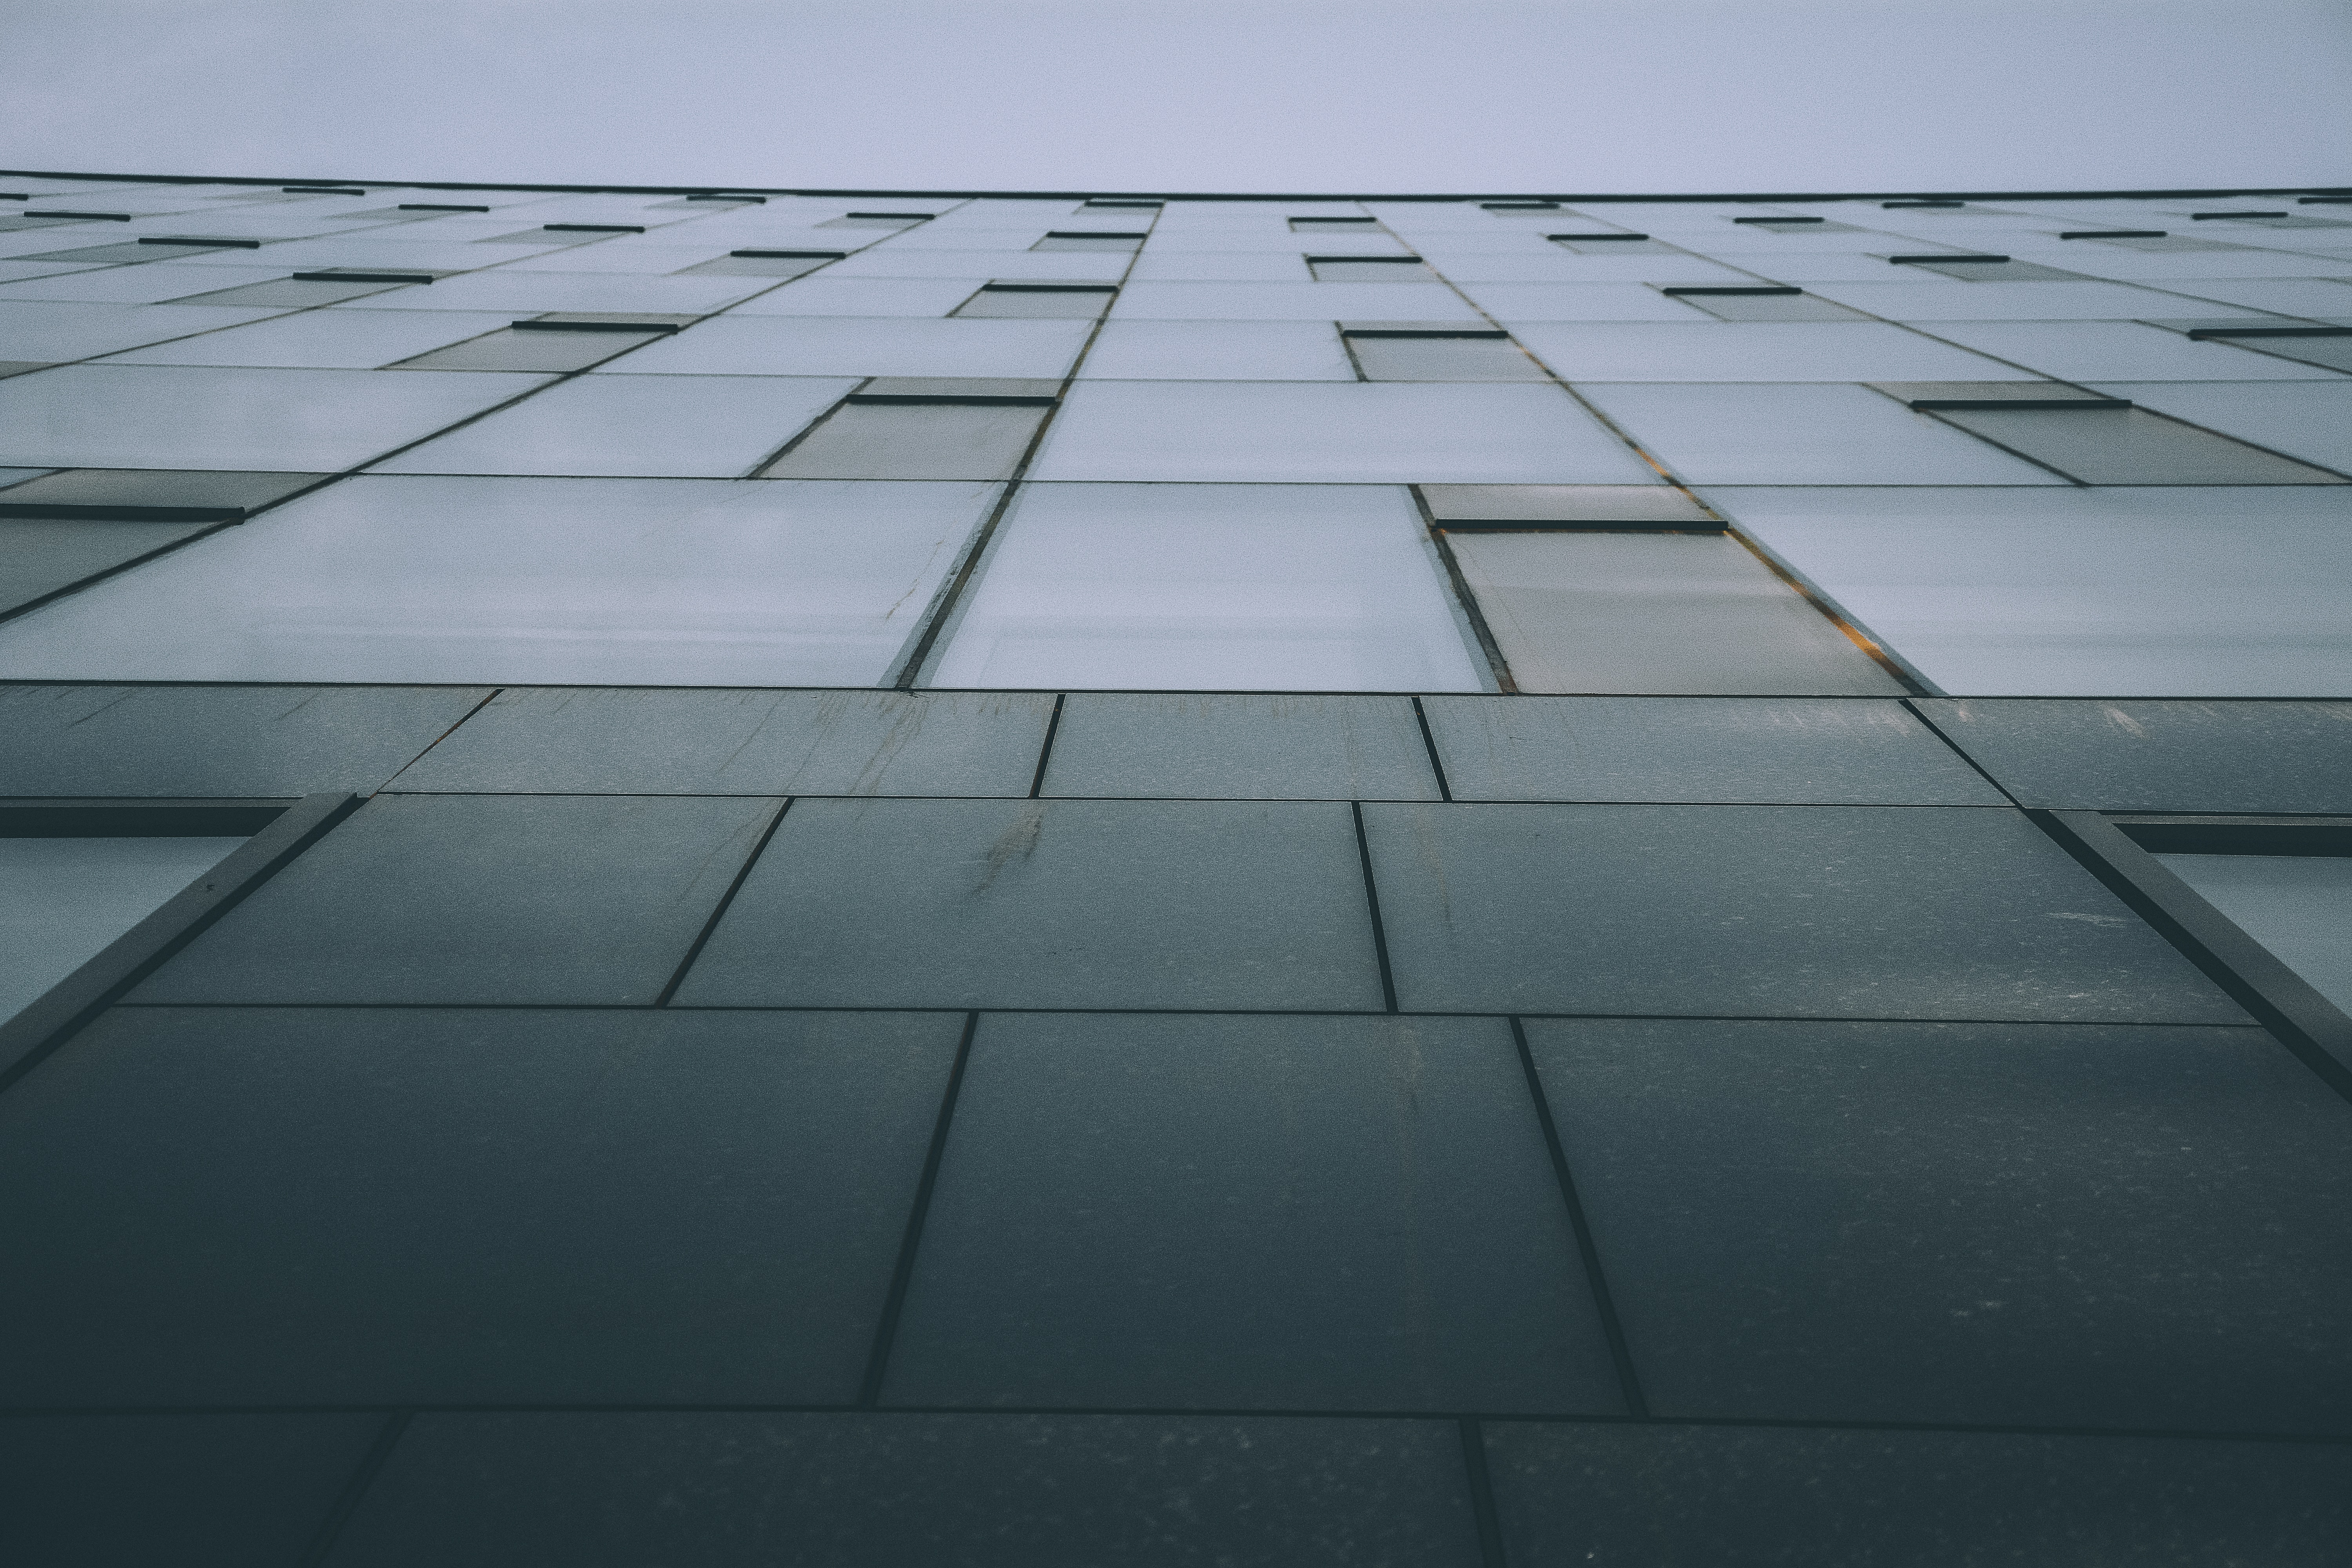
white, black, architecture, line, black and white, floor, monochrome, water, monochrome photography, symmetry, tile, sky, design, reflection, pattern, road surface, daylighting, flooring, photography, glass, rectangle, parallel, Tints and shades, style